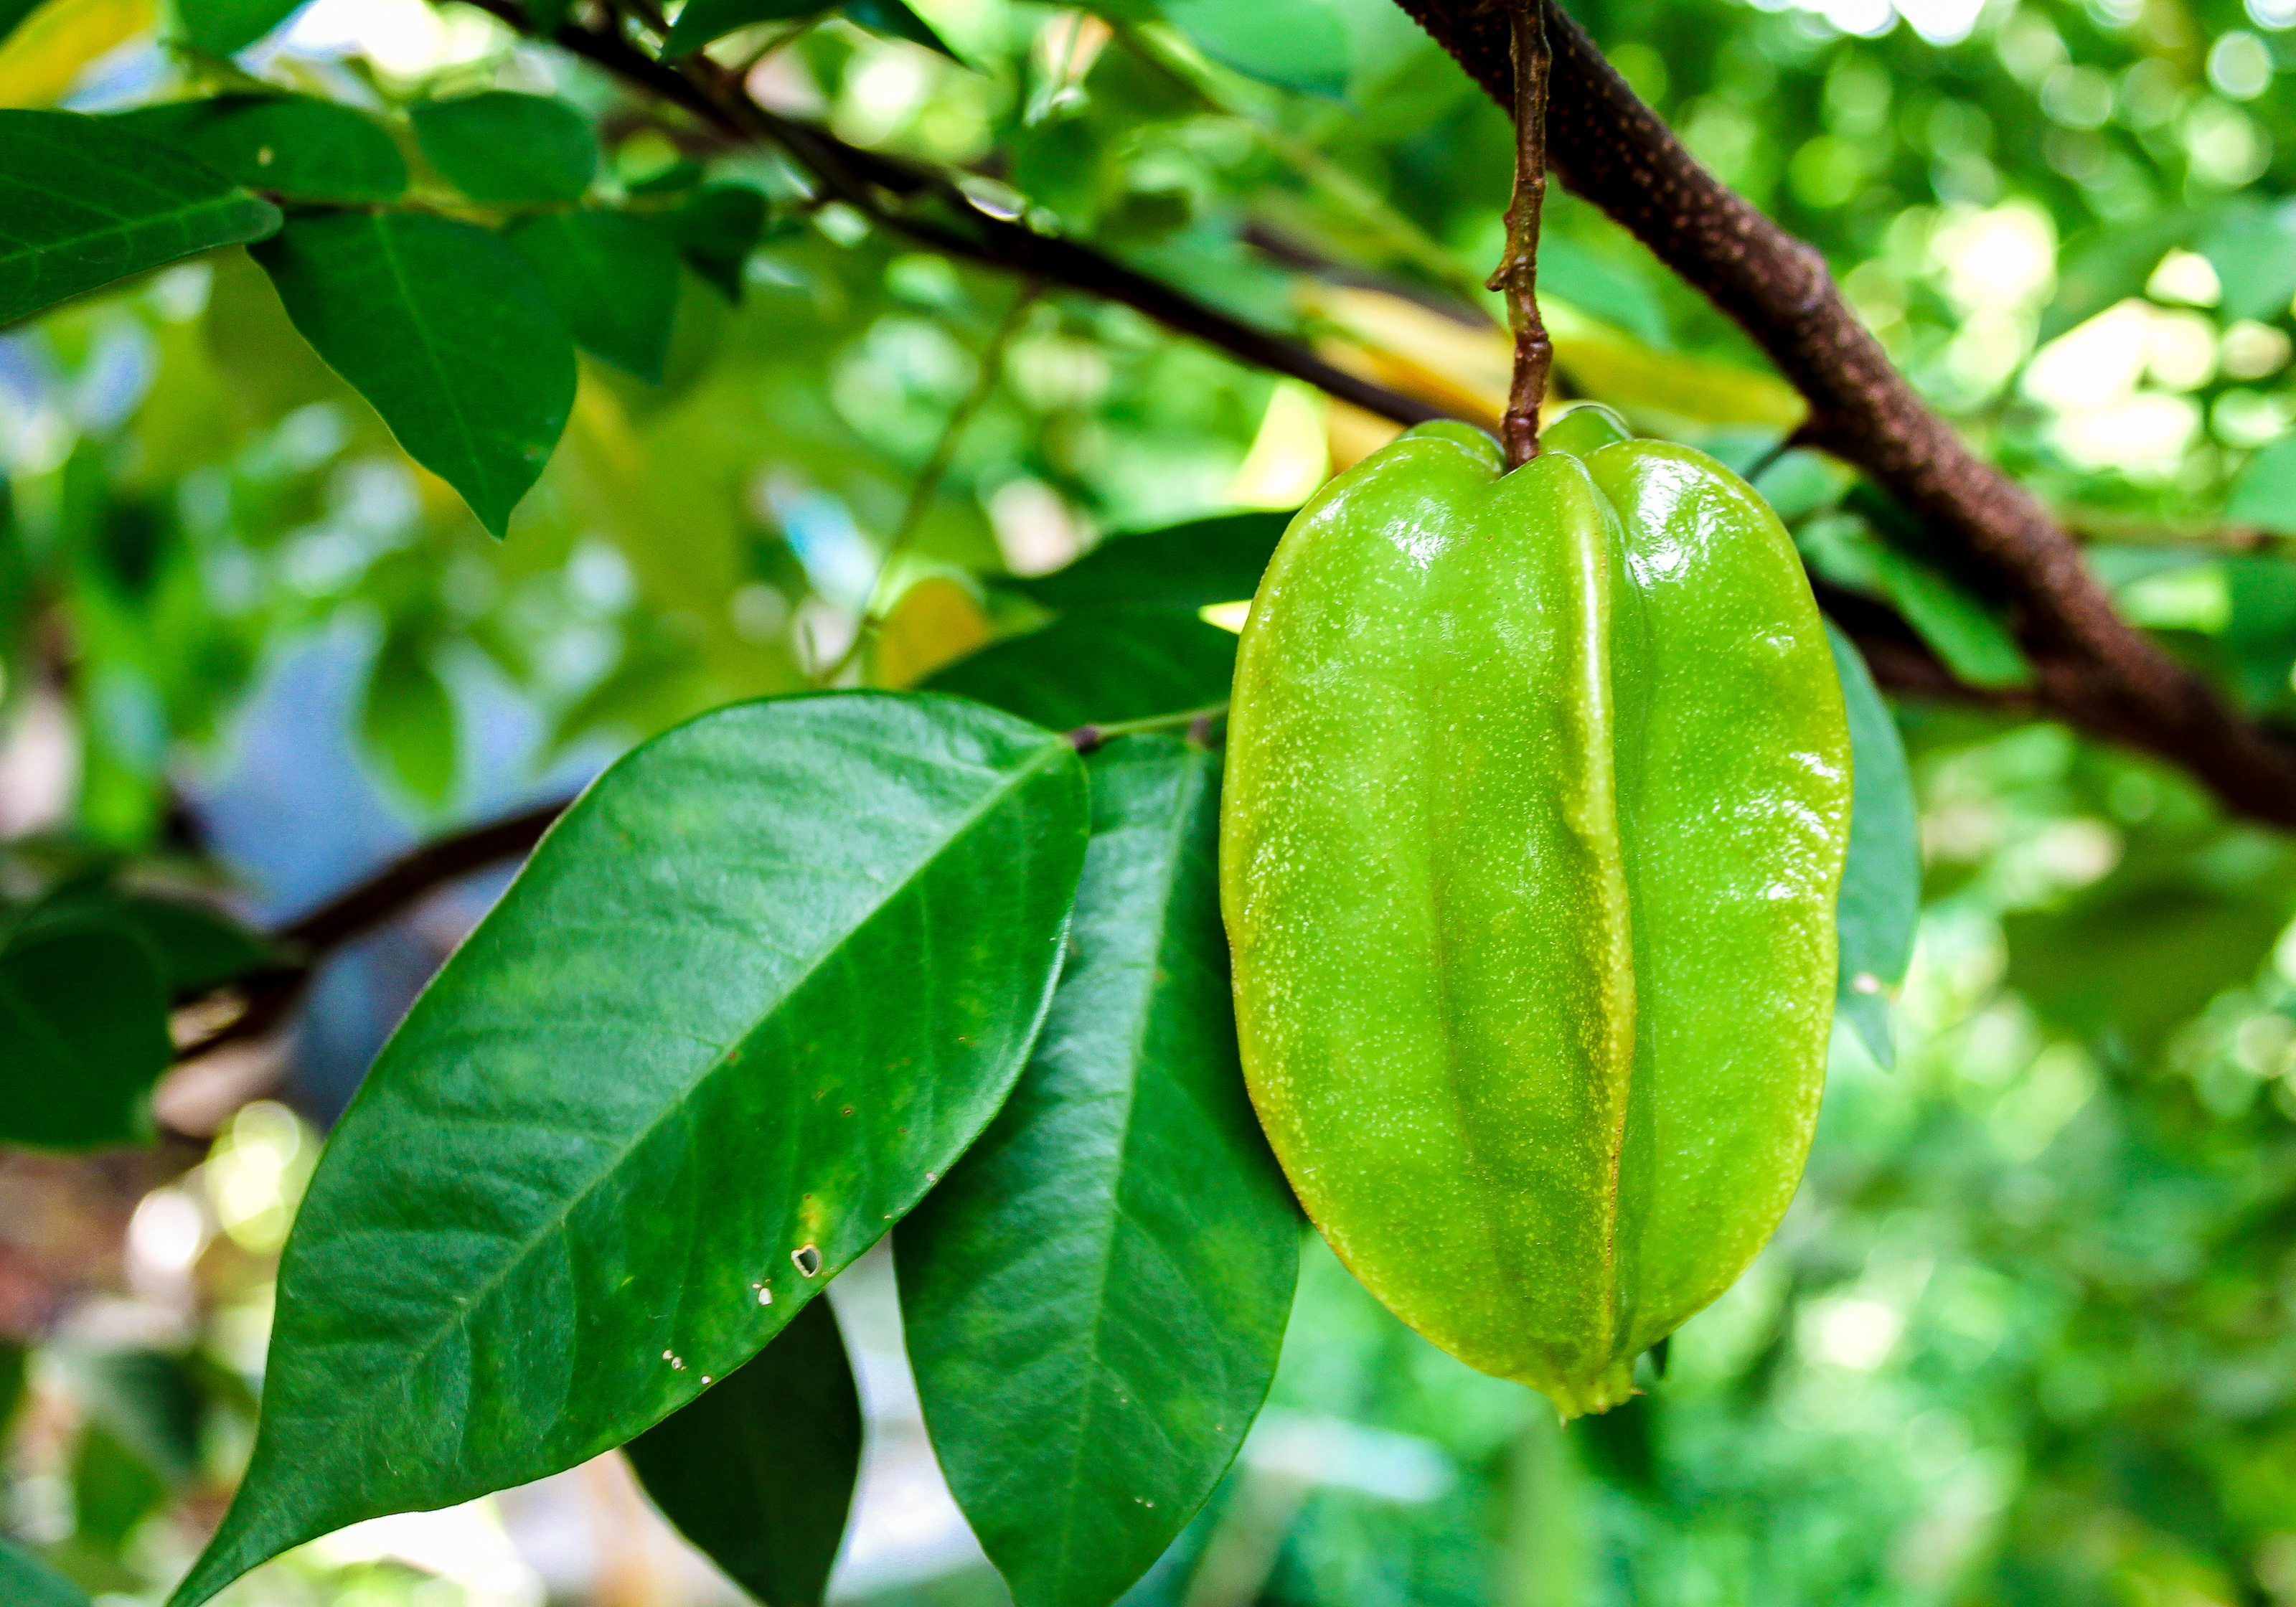
ripe, healthy, food, carambola, raw, sweet, tropical, fruit, slice, yellow, organic, starfruit, star, fresh, isolated, nature, ingredient, dessert, dieting, vitamin, juicy, natural, orange, object, nutrition, health, eat, delicious, diet, vegetarian, leaf, plant, fruit tree, starfruit plant, tree